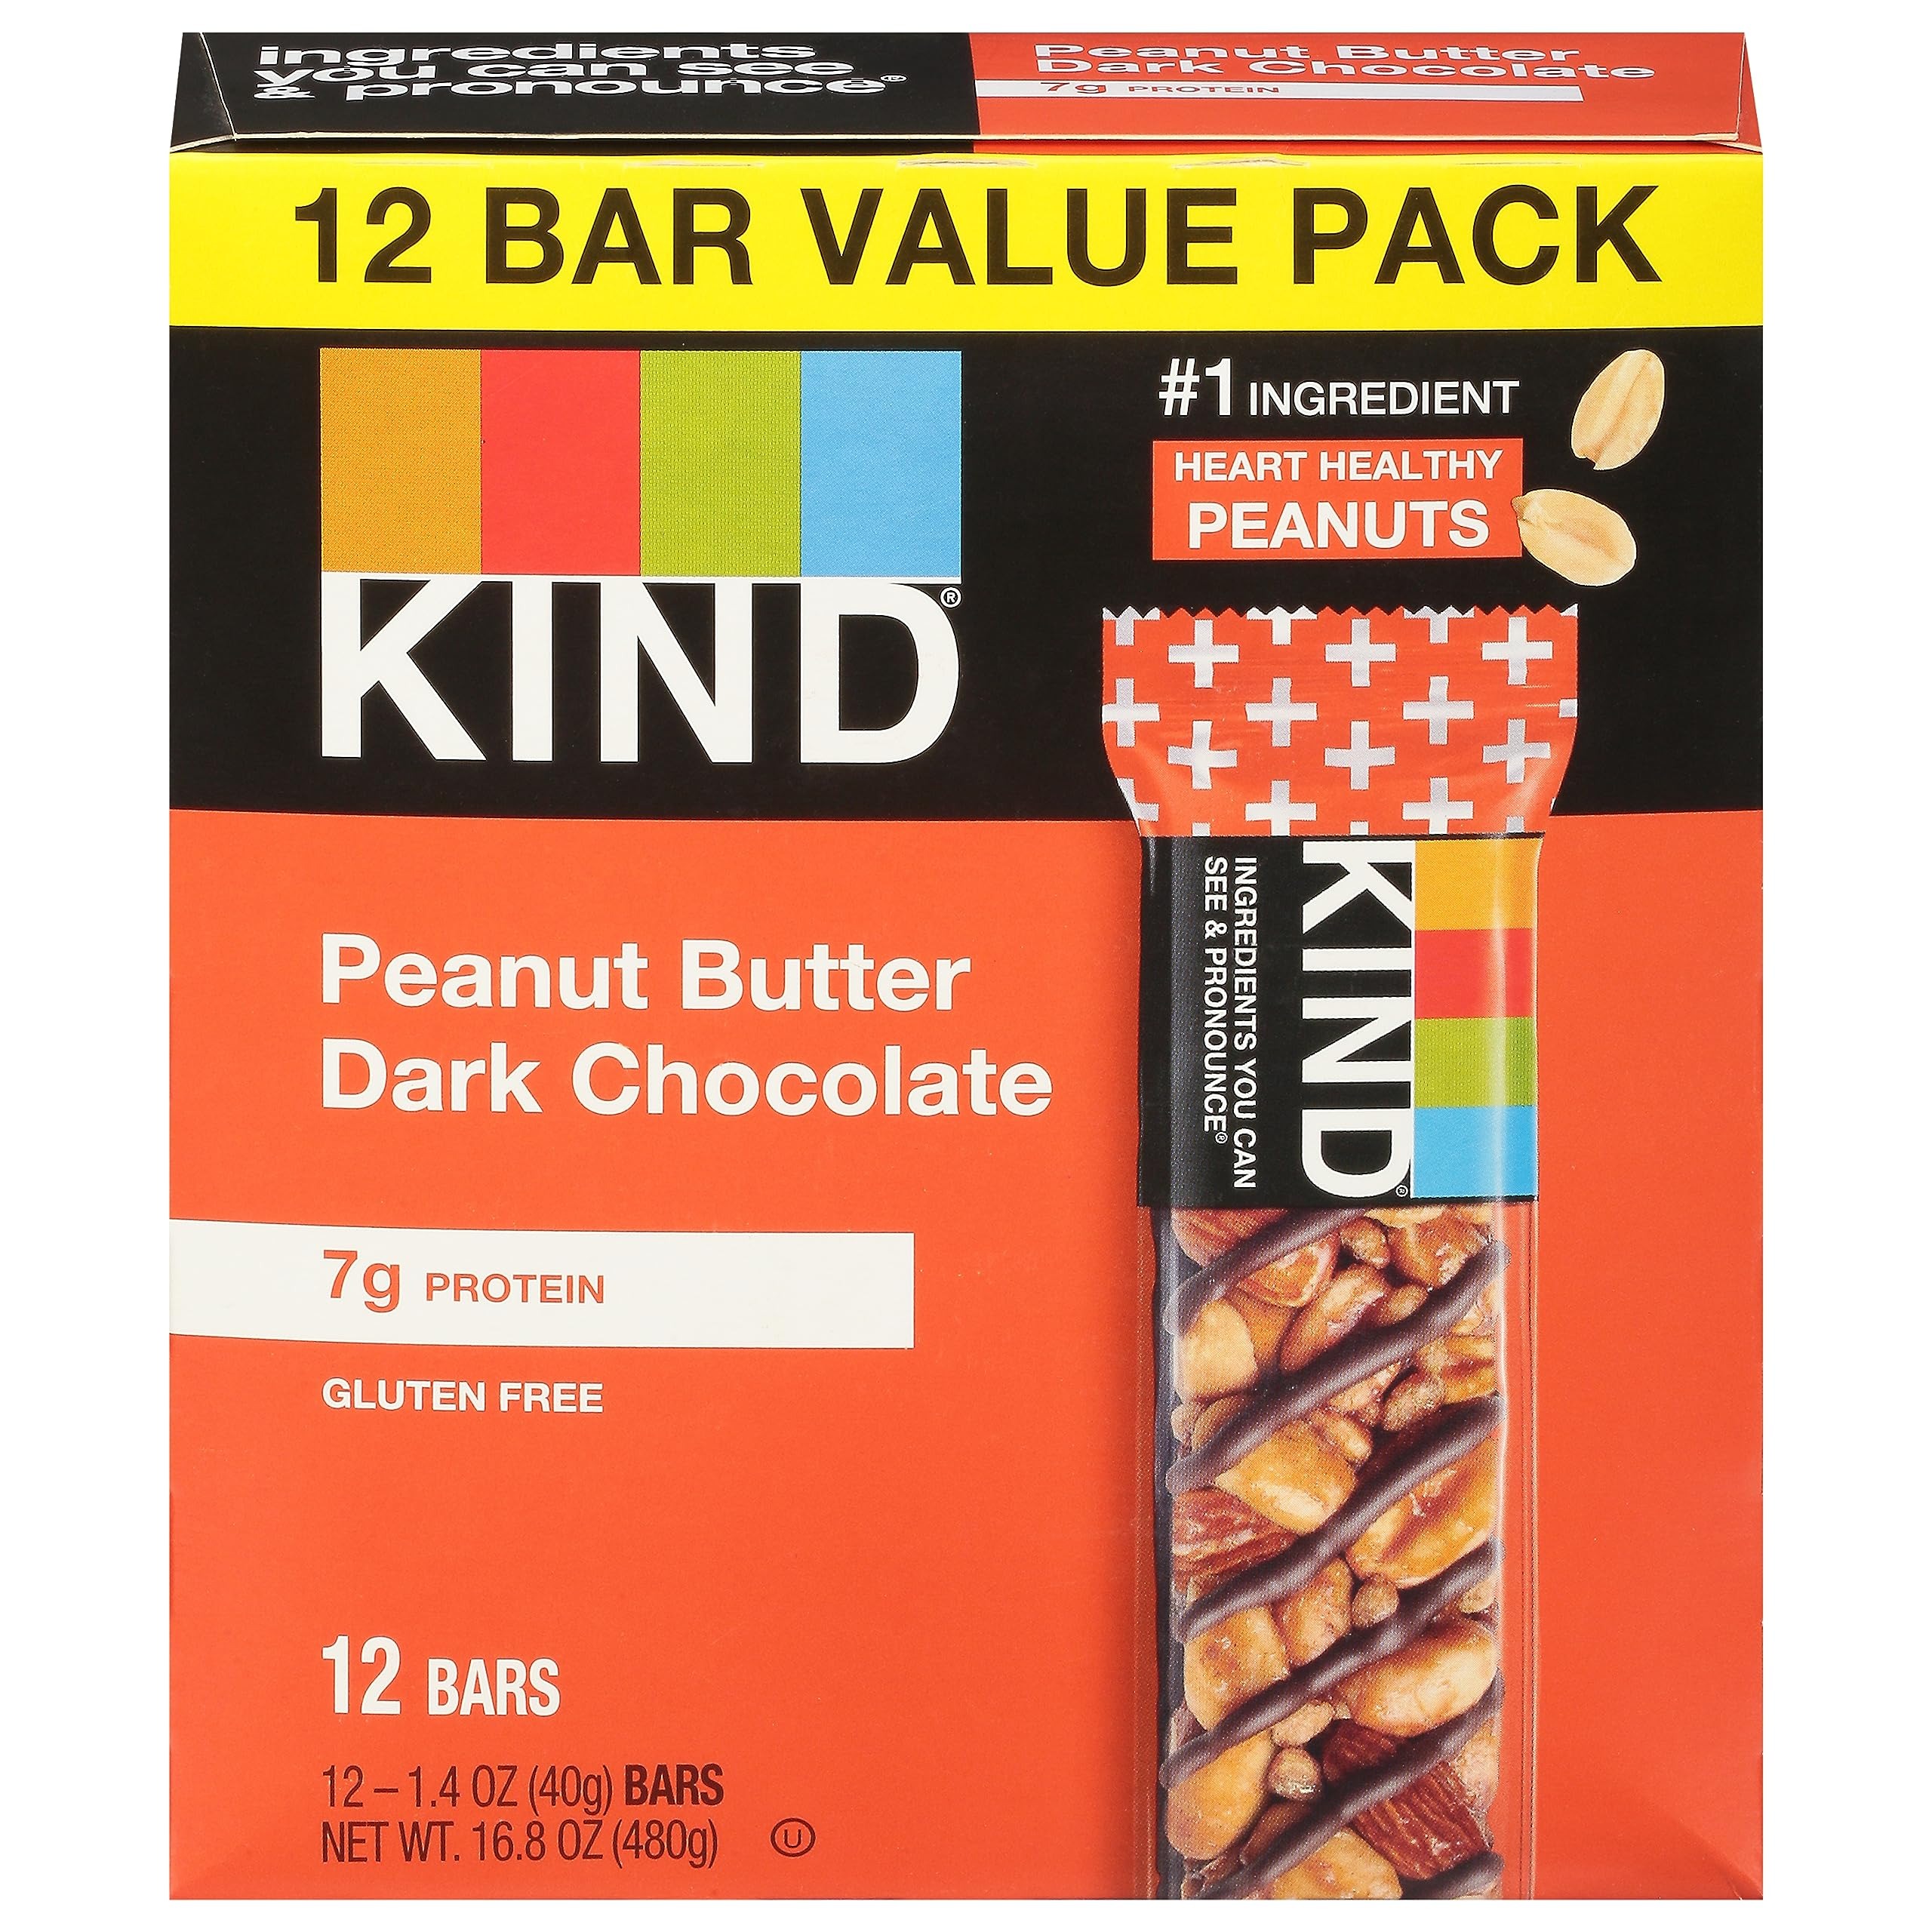
Item Name: KIND PLUS DARK CHOC PNUT BTR NUTRITIONAL SNACK BR LOW CARB SNACK RP 16.8 OZ - 0602652186641
Product Description: 7 g protein. 0 g trans fat. 14 g fat per bar. Gluten free. Dairy free. Very low sodium. Low glycemic index. No sugar alcohols. Good source of fiber. No genetically engineered ingredients. Ingredient you can see & pronounce. Do the kind thing for your body, your taste buds & your world. Welcome to the Kind community! Here at Kind, we think a little differently. Instead of or we say and. We choose healthy and tasty, convenient and wholesome, economically sustainable and socially impactful. From the snacks and foods we make, to the way we work, live, and give back, our goal is to make Kind not just a brand, but also a state of mind and community to make the world a little kinder - Kindly yours, Daniel Lubetzky, Kind Founder. www.fsc.org. kindsnacks.com. Learn more at kindsnacks.com. Recycle this carton. FSC: Mix - Packaging from responsible sources. www.fsc.org. Made in U.S.A. with domestic and imported ingredients.
Value: 16.8
Unit: Ounce

Price: 16.49